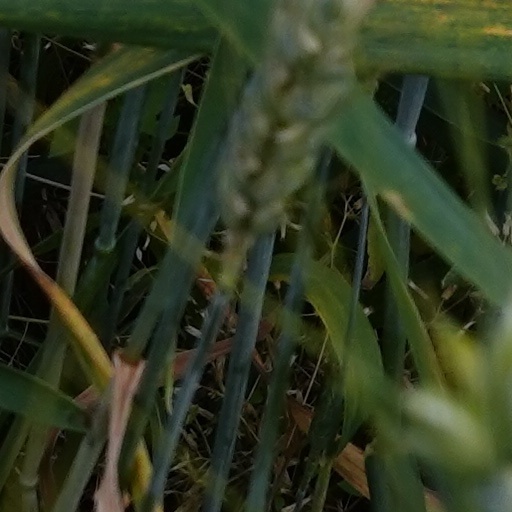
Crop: wheat